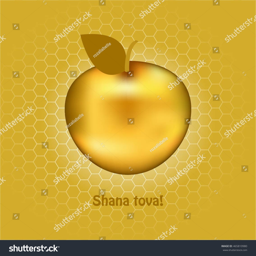
vector illustration of jewish holiday !